Helvig Kinch

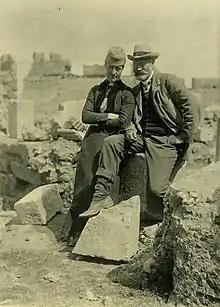
Helvig Kinch and Karl Frederik Kinch at the Limbos acropolis (c. 1903)

Born on 10 December 1872, Agnete Helvig Amsinck was the daughter of the high-ranking official Conrad Amsinch (1830–1897) and Caroline Amalie Hansen (1840–1922). After preparatory training in art at the Arts and Crafts School for Women (1888–90), she attended the women's department of the Royal Danish Academy of Fine Arts where she studied under Viggo Johansen and graduated in 1894.